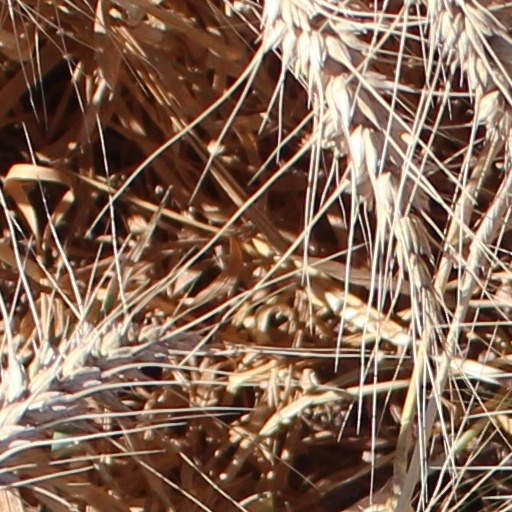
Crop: wheat